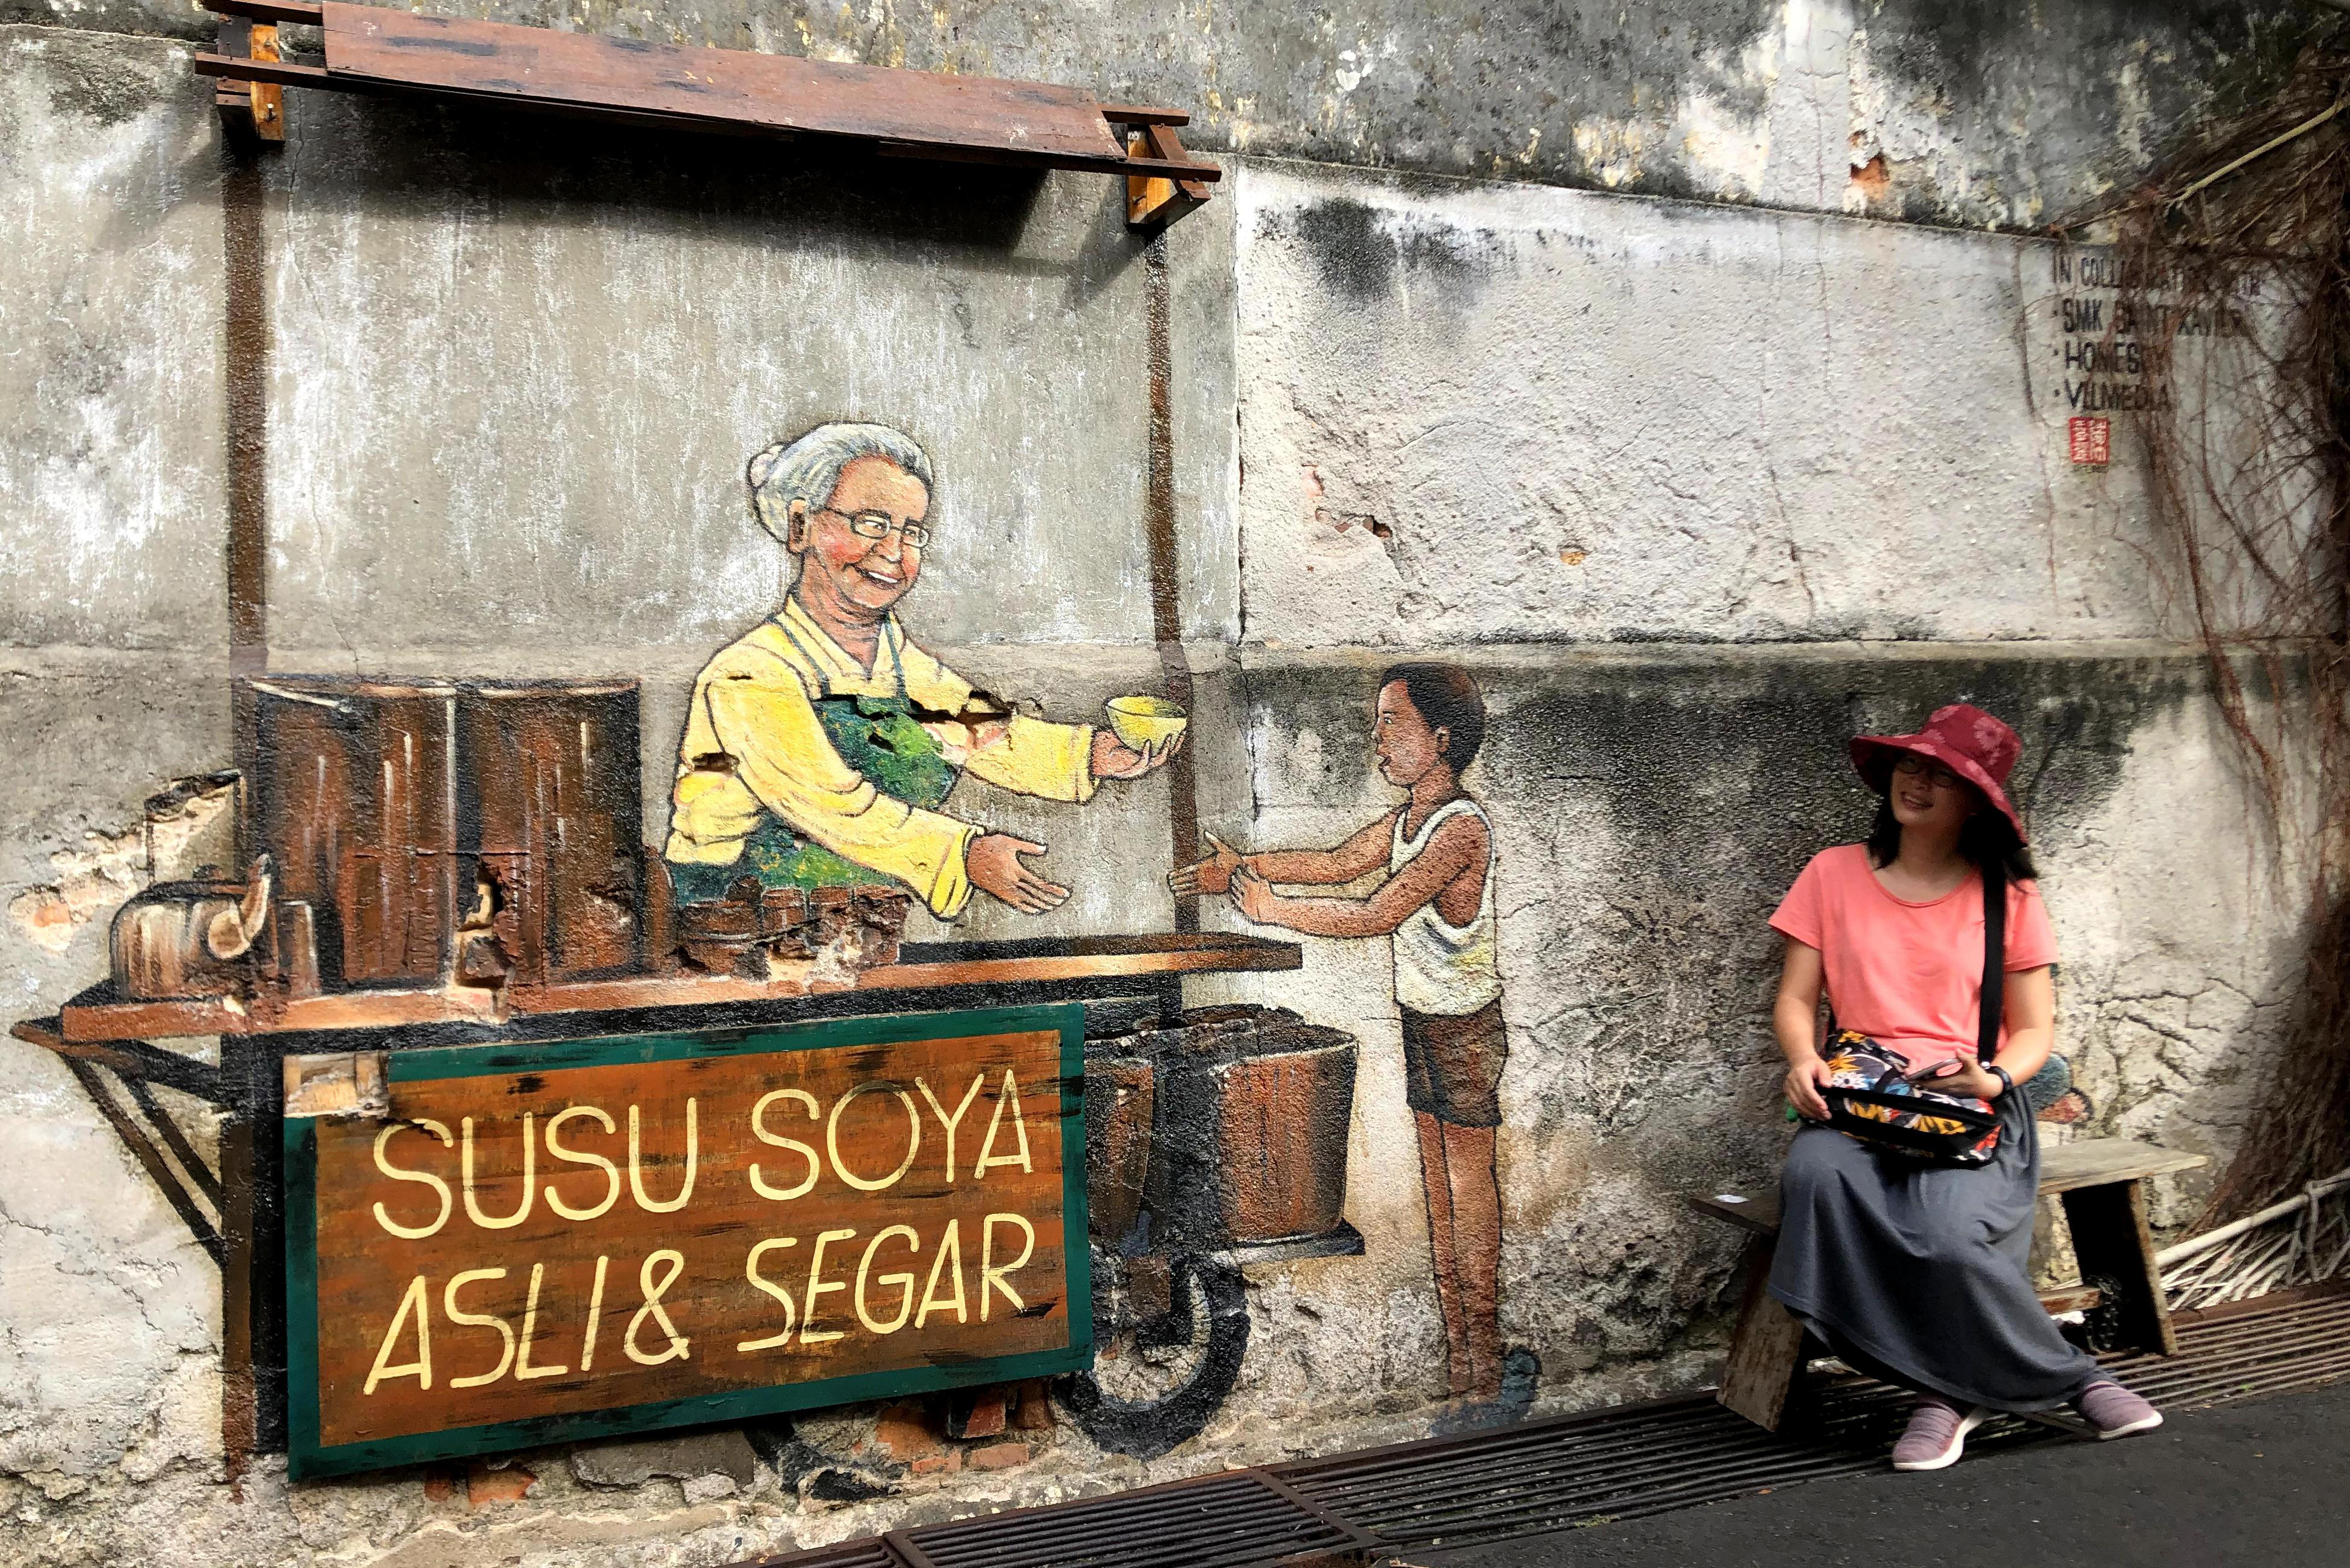
mural, wall, painting, penang, malaysia, childhood, street, sitting, road, illustration